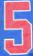
Number: 5